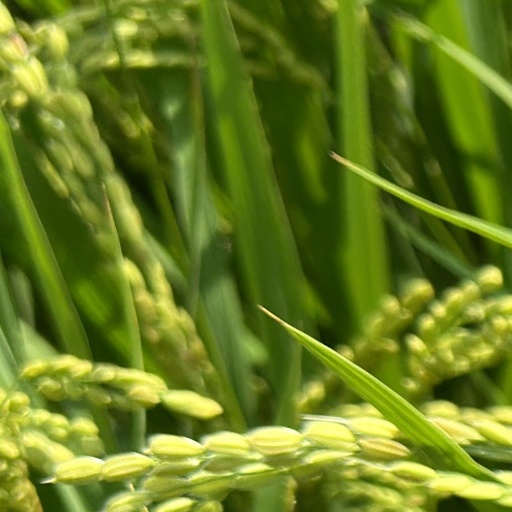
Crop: rice